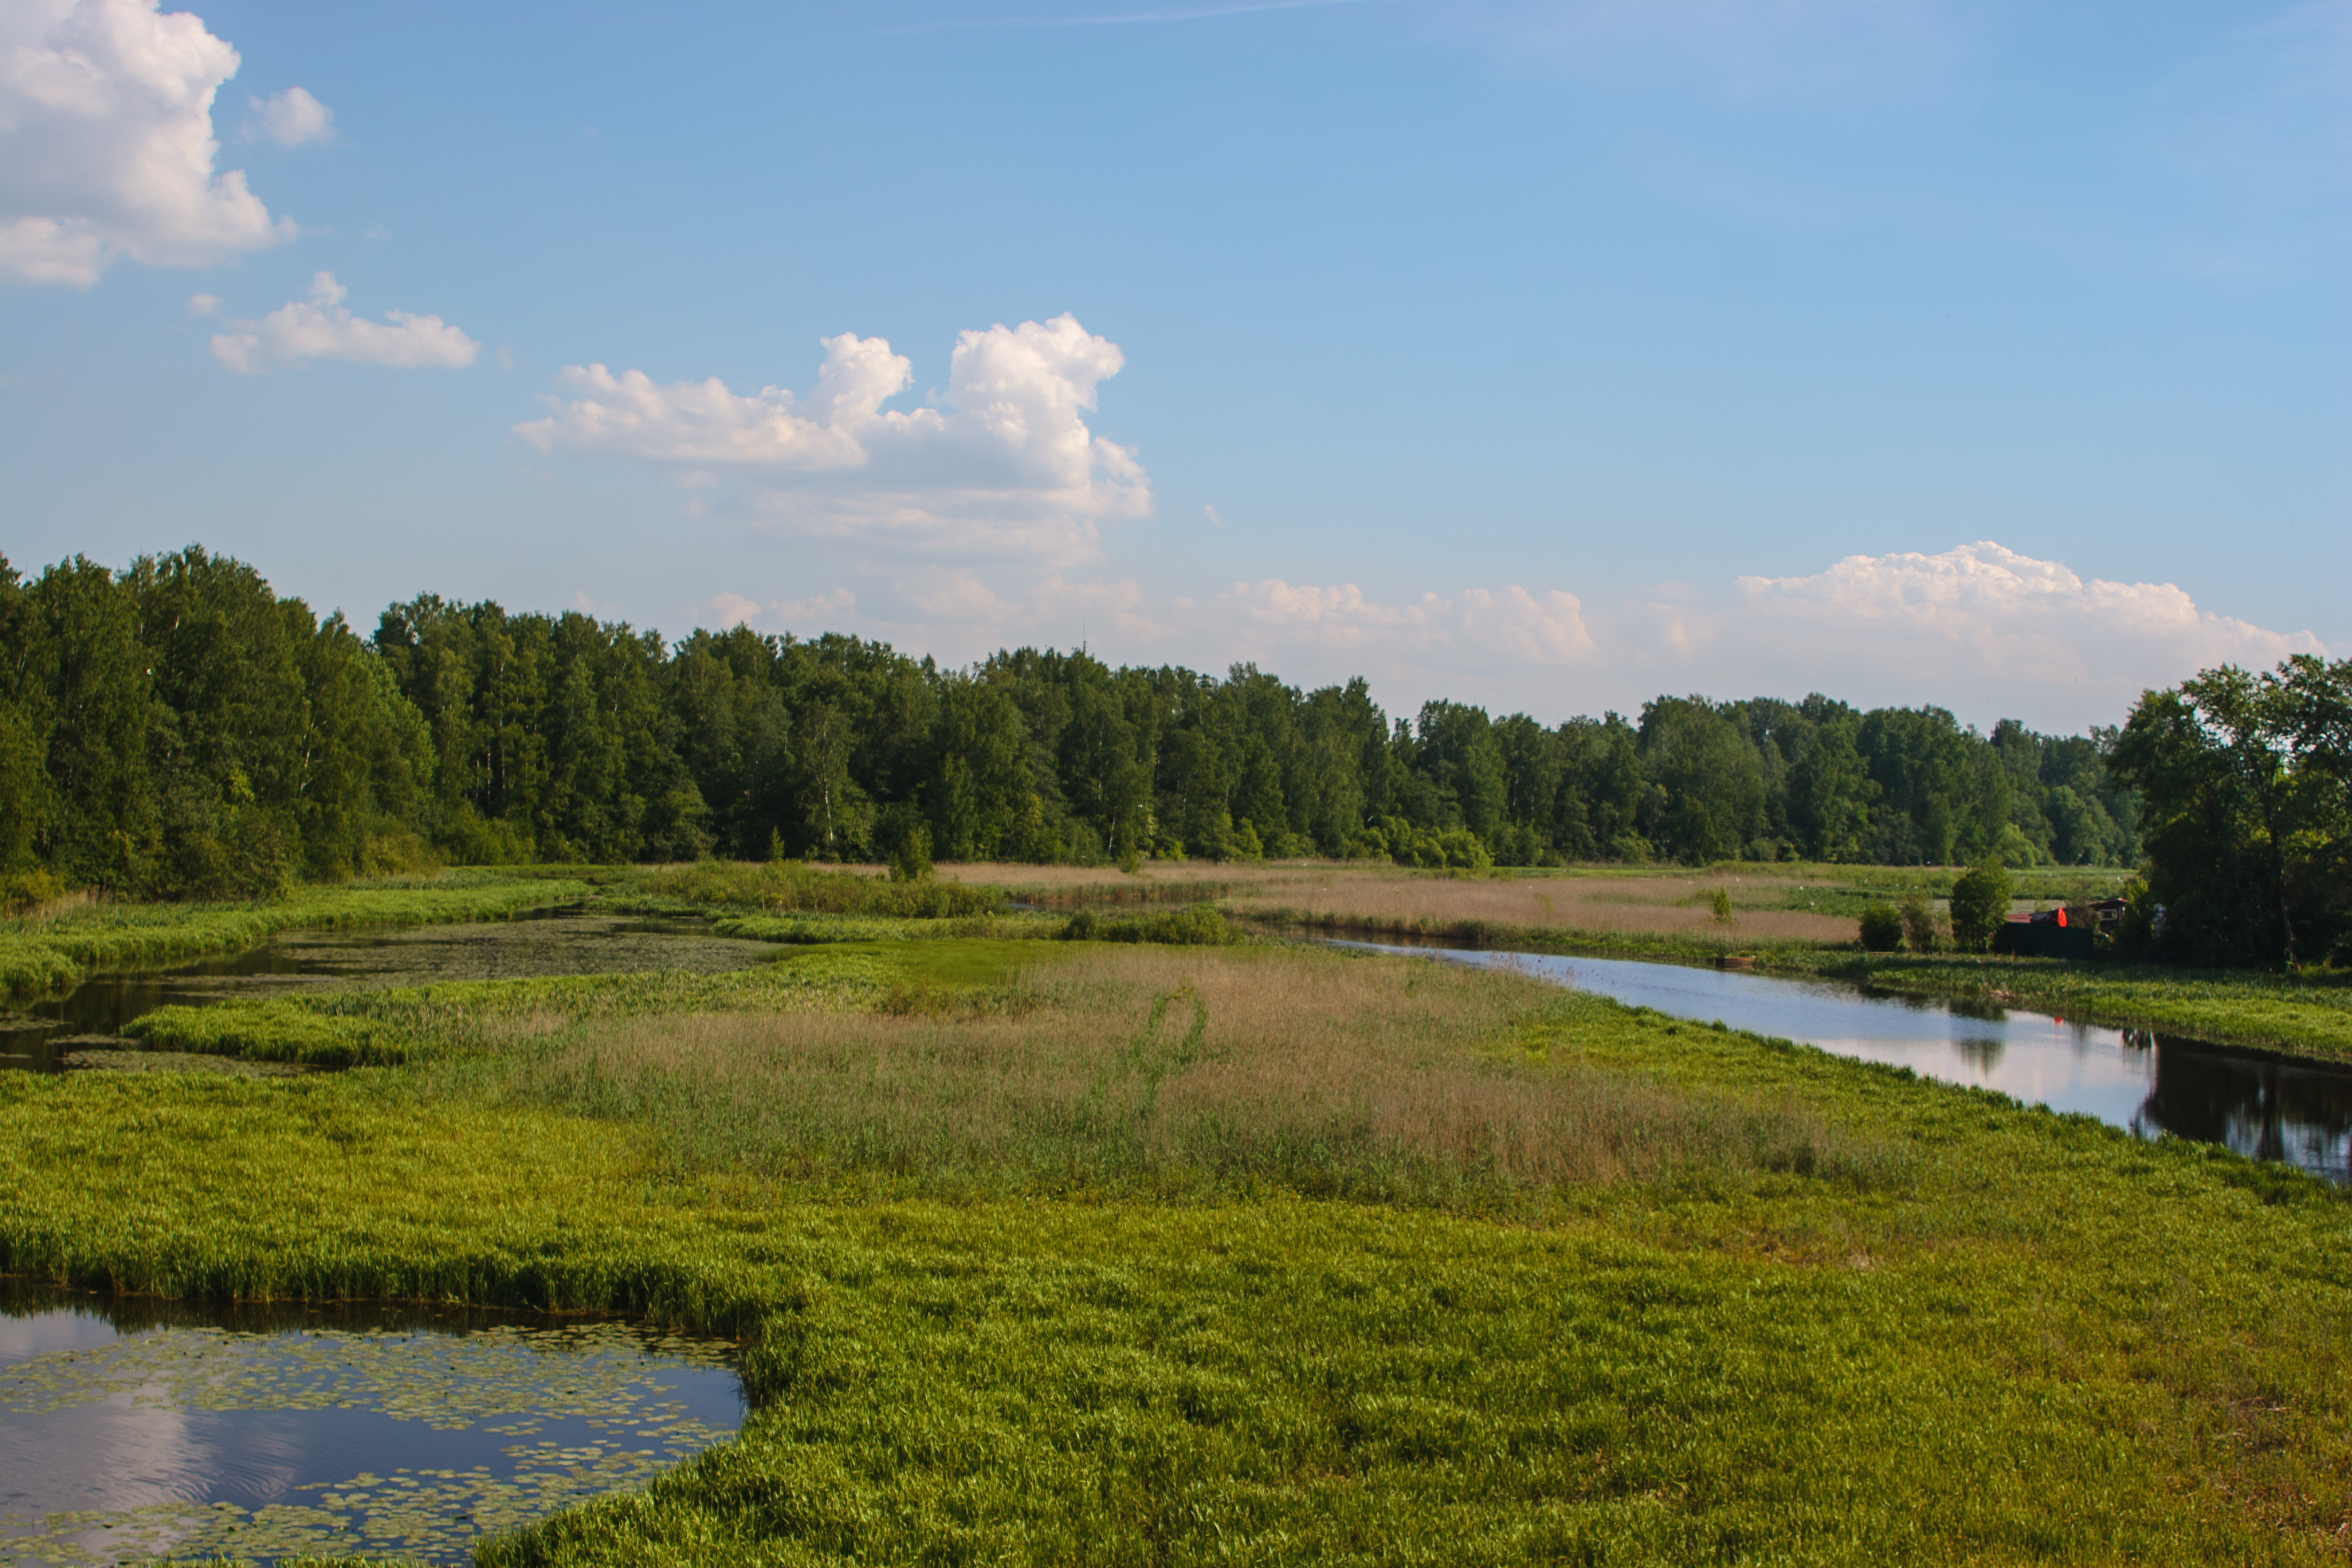
images, water, cloud, sky, plant, plant community, tree, natural landscape, fluvial landforms of streams, vegetation, land lot, lacustrine plain, bank, grass, grassland, plain, lake, riparian zone, landscape, rural area, cumulus, tidal marsh, meadow, forest, groundcover, Freshwater marsh, prairie, ford, wetland, salt marsh, pasture, field, wildlife, reservoir, steppe, fen, riparian forest, bog, marsh, shrubland, reflection, floodplain, pond, creek, stream, swamp, horizon, bayou, jungle, hill, plantation, wildflower, river